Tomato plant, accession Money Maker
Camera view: bottom (45 deg); turntable rotation: 30 degrees
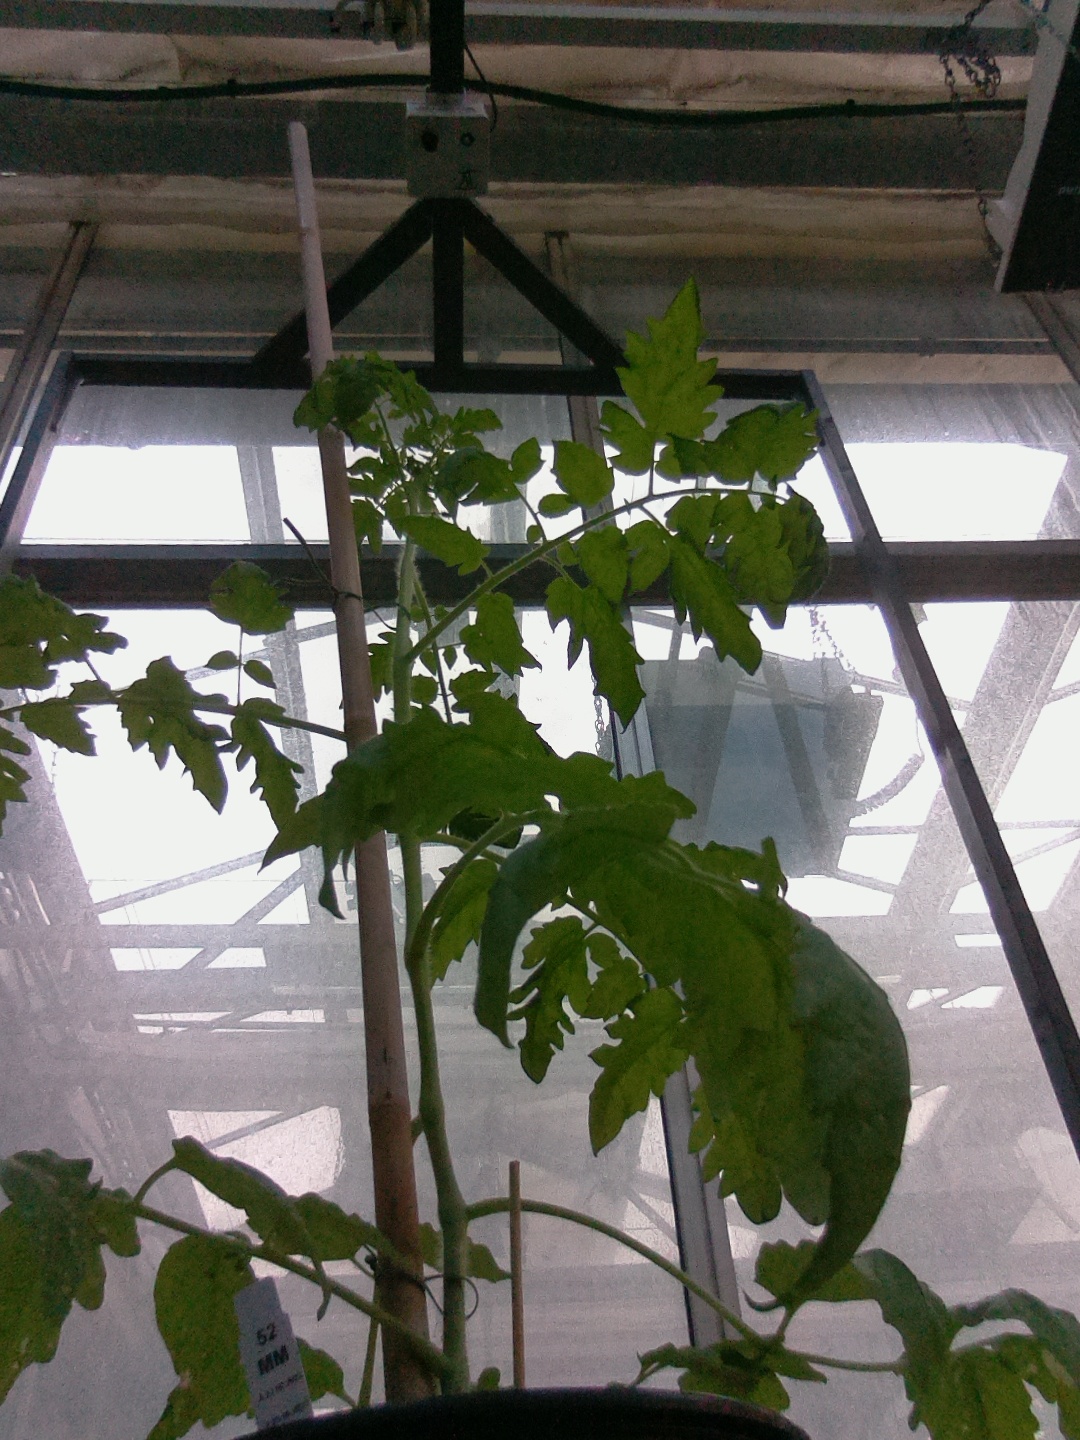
BBCH growth stage 52: 2 inflorescences visible